Selective estrogen receptor modulator

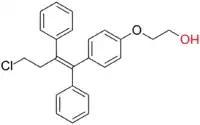
Chemical structure of ospemifene. Ethoxy side chain ends with a hydroxy group (red) instead of a dimethylamino group as with first-generation SERMs.

Ospemifene is a triphenylethylene and a known metabolite of toremifene. It's structurally very similar to tamoxifen and toremifene. Ospemifene does not have 2-(dimethylamino)ethoxy group as tamoxifen. Structure–activity relationship studies showed that by removing that group of tamoxifen agonistic activity in the uterus was significantly reduced, but not in bone and cardiovascular system. Preclinical and clinical data show that ospemifene is well tolerated with no major side effects. Benefits that ospemifene may have over other SERMs is its neutral effect on hot flushes and ER-agonist effect on the vagina, improving the symptoms of vaginal dryness.